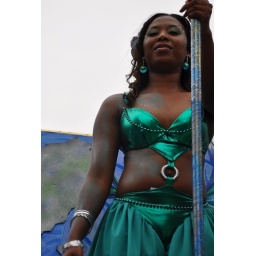
girl in electric green